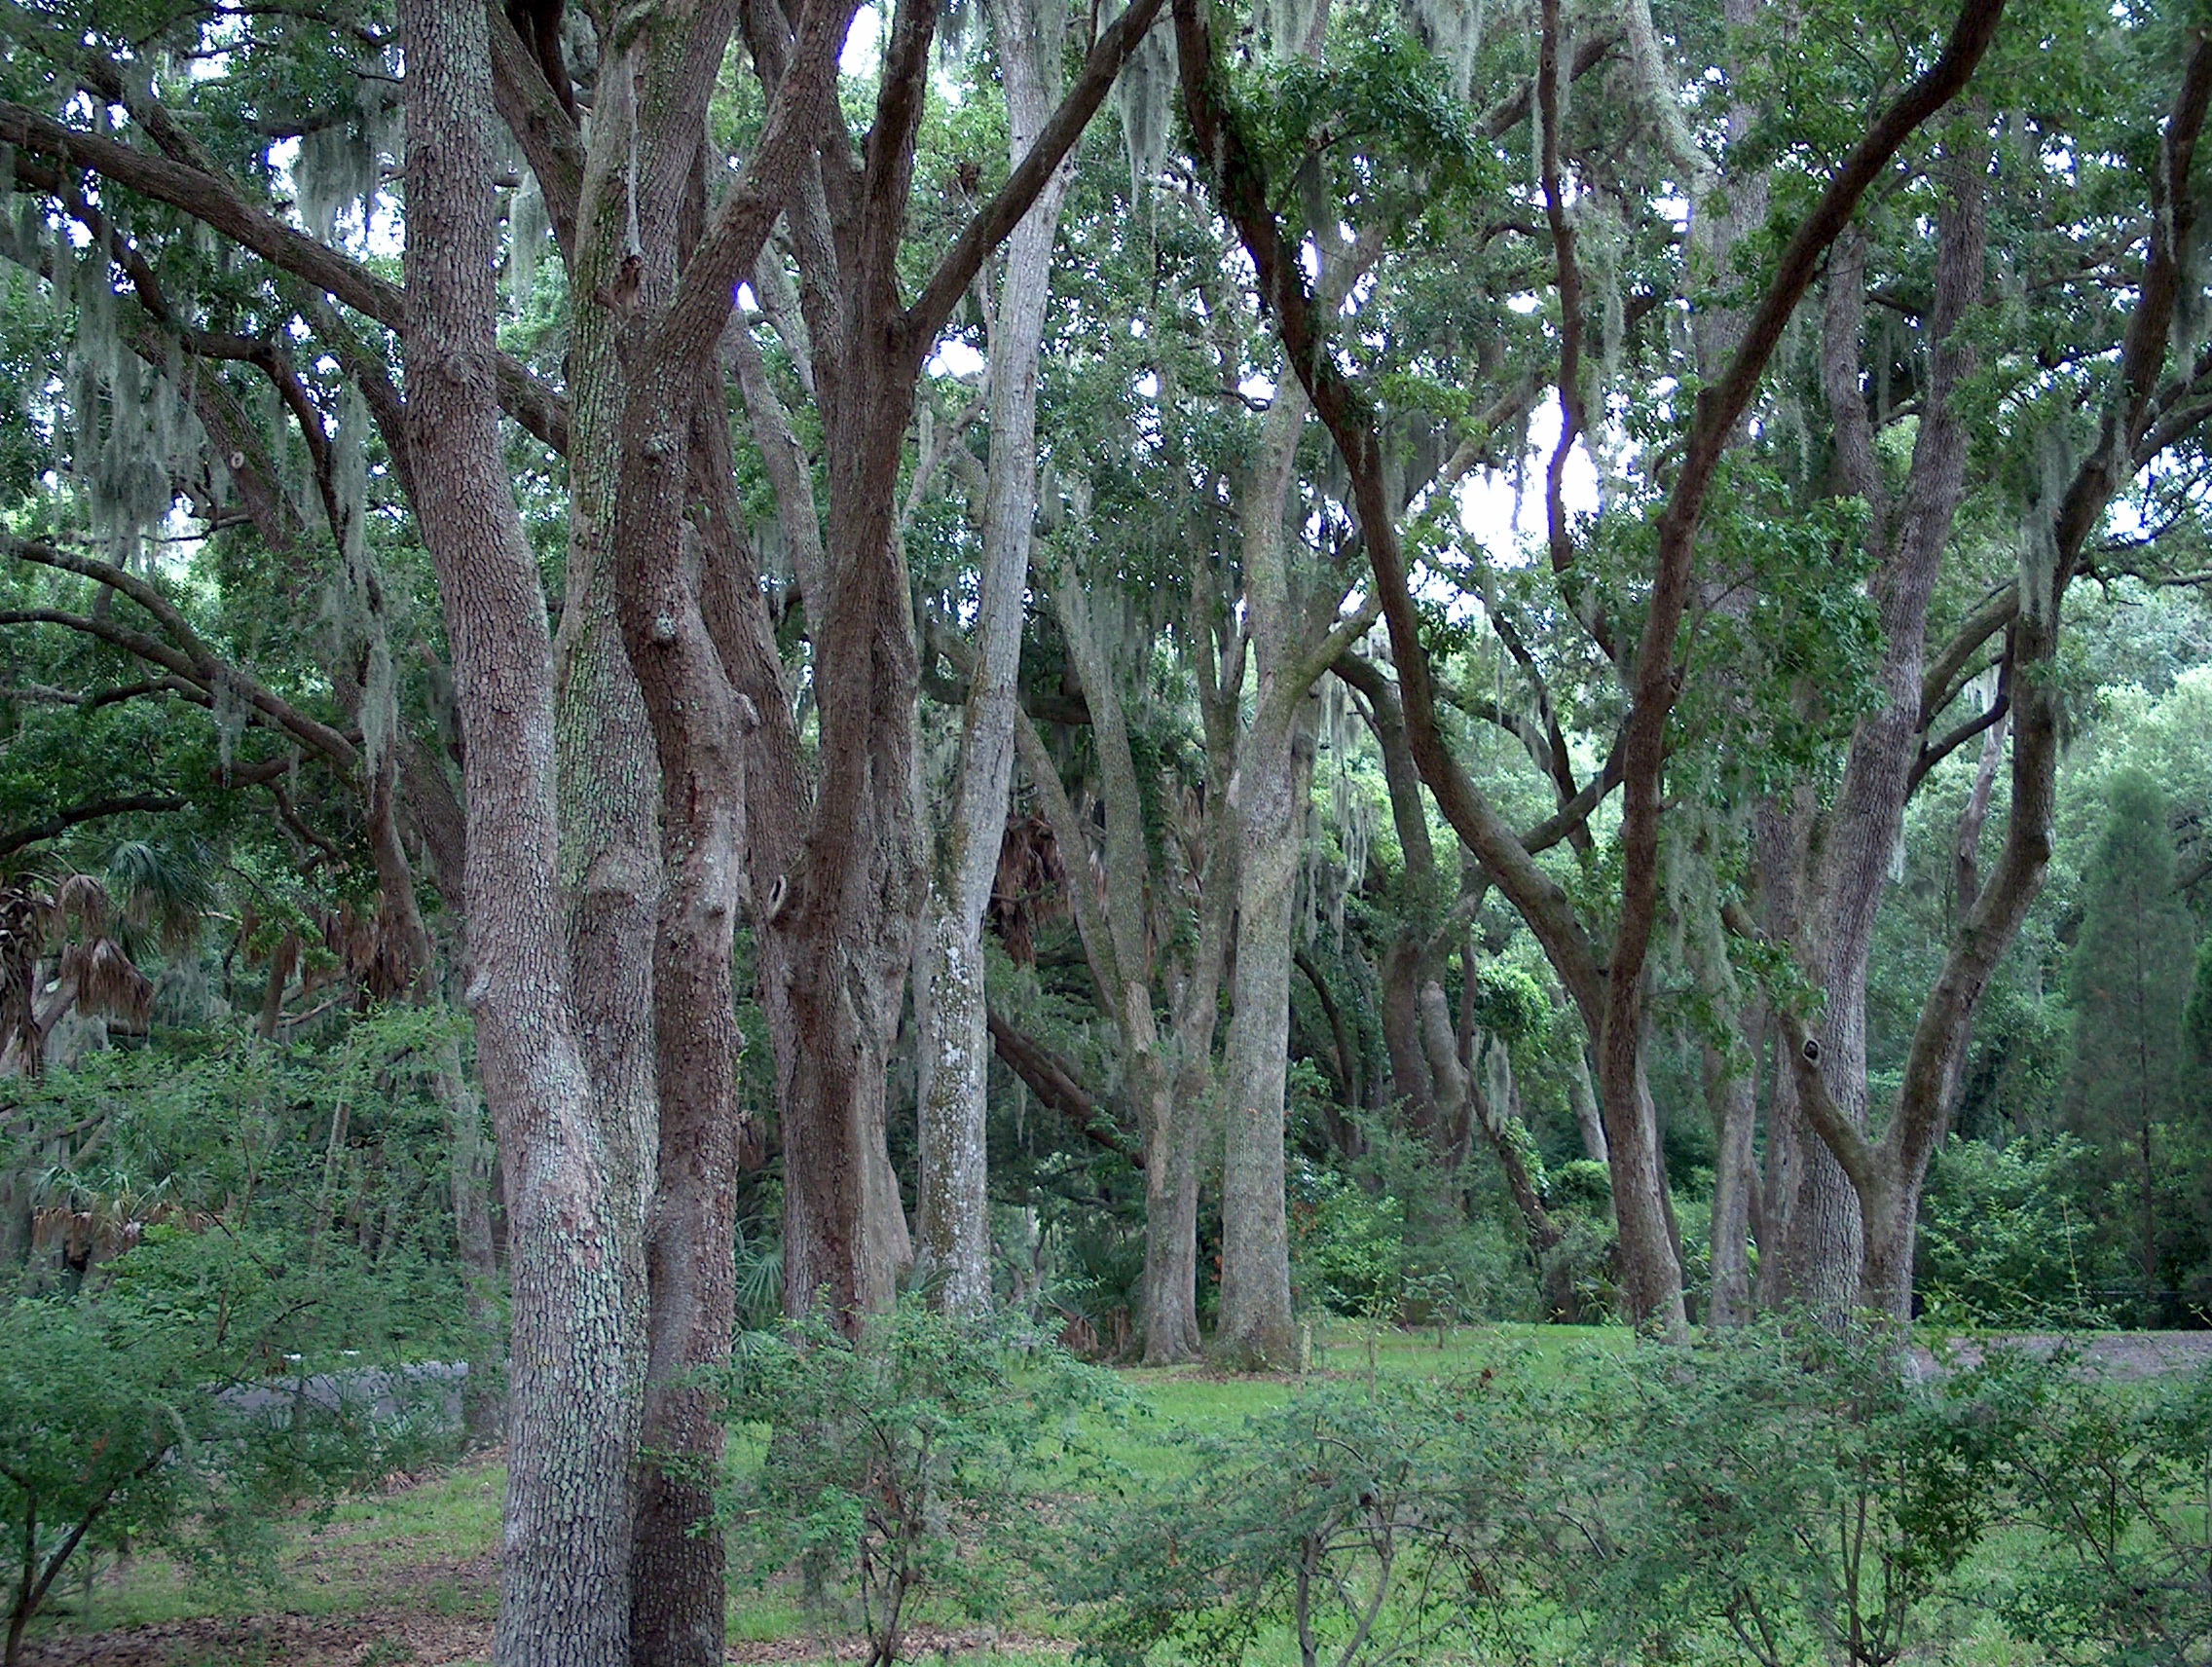
tree, forest, branch, plant, flower, trunk, jungle, botany, vegetation, rainforest, deciduous, wetland, grove, woodland, habitat, ecosystem, biome, old growth forest, natural environment, woody plant, temperate broadleaf and mixed forest, temperate coniferous forest, land plant